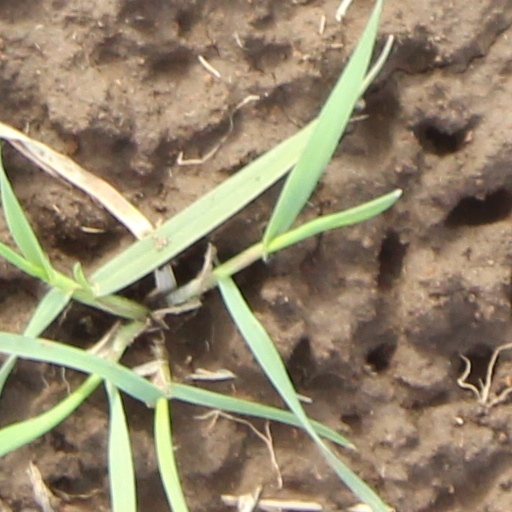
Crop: wheat